Hello, Dolly! (musical)

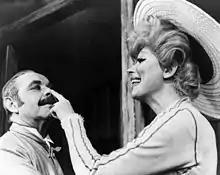
David Burns and Carol Channing in the original Broadway cast, 1964

As the 19th becomes the 20th century, all of New York City is excited because brassy widow Dolly Gallagher Levi is in town ("Call on Dolly"). Dolly makes a living through what she calls "meddling" – matchmaking and numerous sidelines, including dance instruction and mandolin lessons ("I Put My Hand In"). She is currently seeking a wife for grumpy Horace Vandergelder, the well-known half-a-millionaire, but it becomes clear that Dolly intends to marry Horace herself. Ambrose Kemper, a young artist, wants to marry Horace's weepy niece Ermengarde, but Horace opposes this because Ambrose's vocation does not guarantee a steady living. Ambrose enlists Dolly's help, and they travel to Yonkers, New York to visit Horace, who is a prominent citizen there and owns Vandergelder's Hay and Feed.